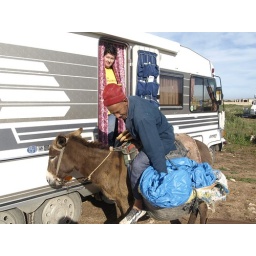
Bread delivered to the door by donkey. He would knock on the bedroom window to wake us up.